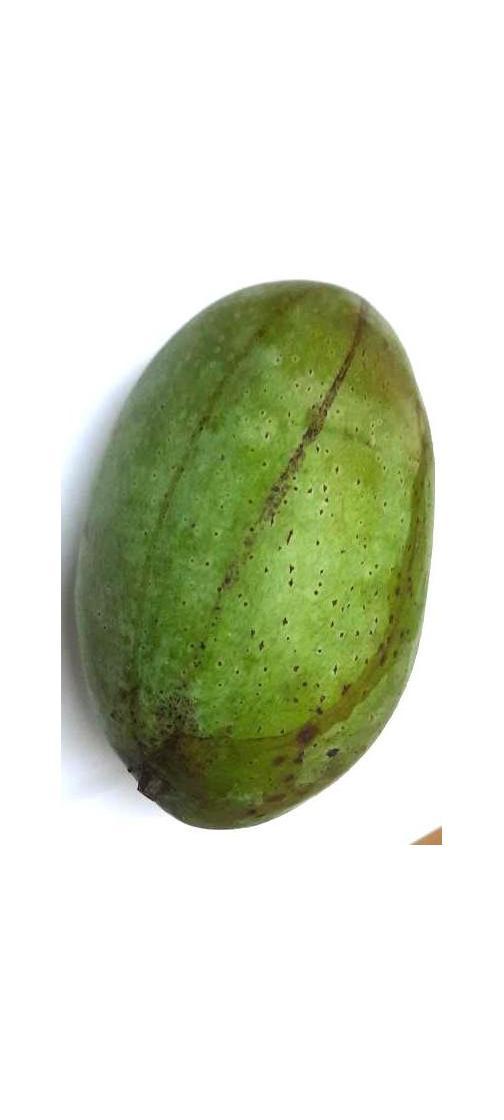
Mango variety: Fazli Classic